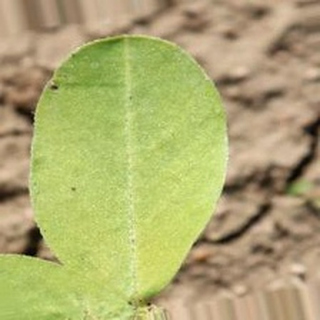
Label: groundnut_nutrition_deficiency